USS Patricia

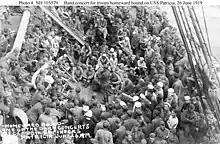
A brass band playing to a crowd of troops aboard "Patricia", 26 June 1919

On the night of 11–12 June 1919, as "Patricia" was leaving New York for France, the cargo ship "Redondo" accidentally rammed "Patricia"s sister ship "Graf Waldersee" in fog about off Sandy Hook, New Jersey. "Graf Waldersee" reported of water in her engine room, and "Redondo" shipped water in her forward hold. "Patricia" received "Graf Waldersee"s wireless distress signal and came to assist.